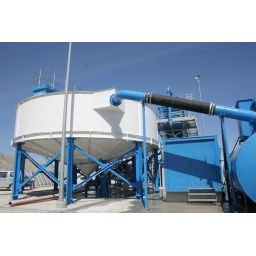
A CDE AquaCycle thickener is the first stage in the installation of a CDE water treatment plant to your sand washing plant